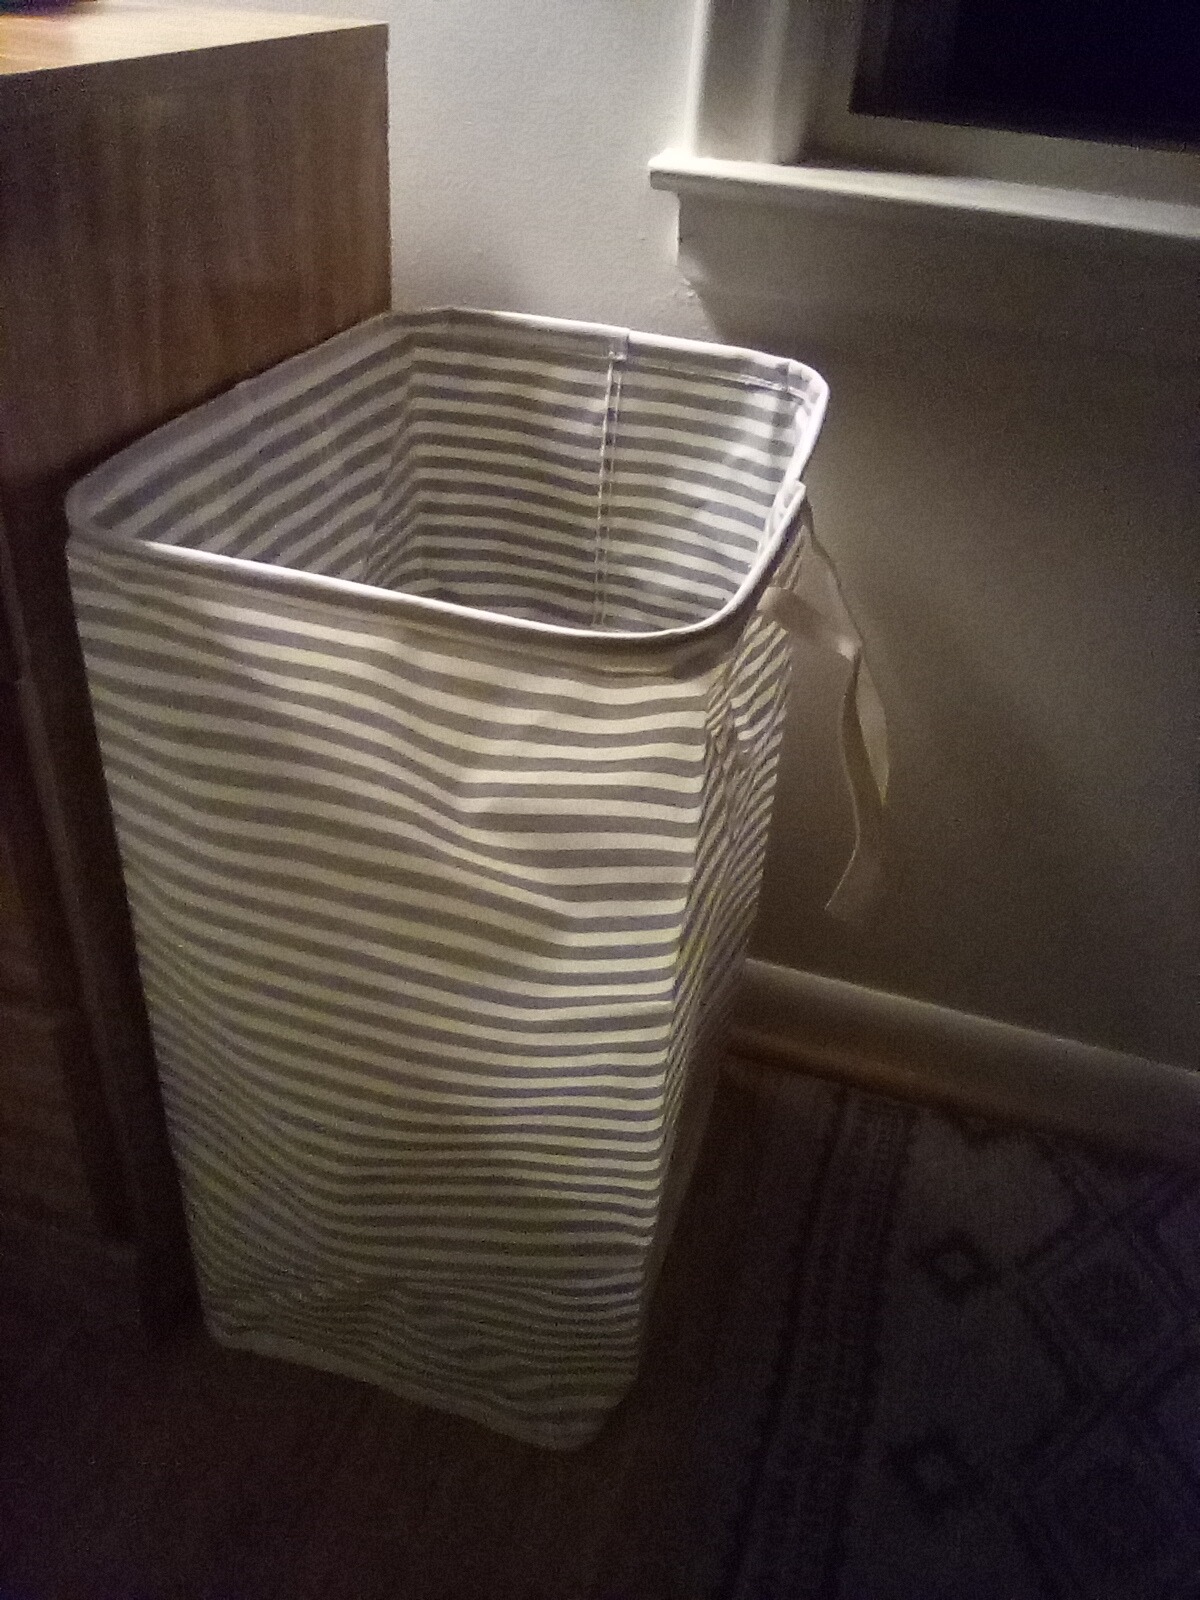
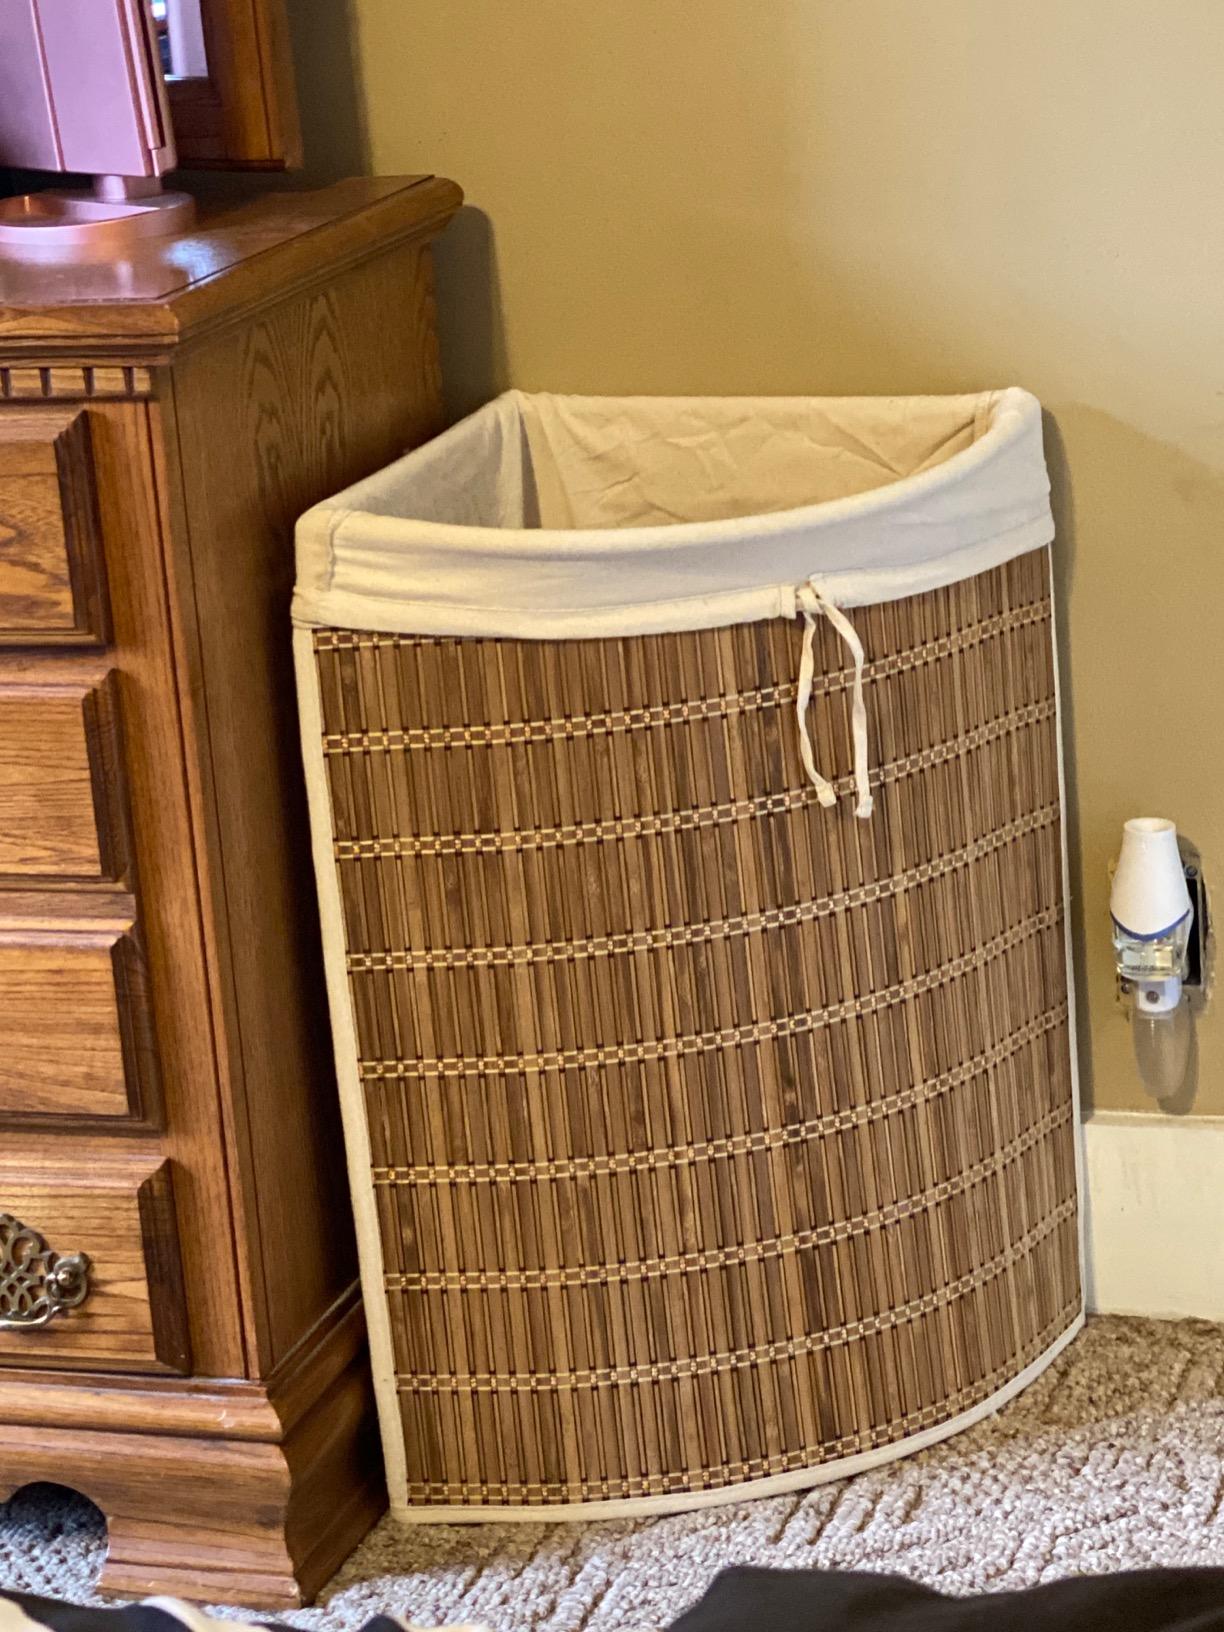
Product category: items_hamper
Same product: no